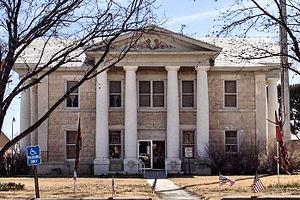
La communauté non incorporée de Garden City est le siège du comté de Glasscock, dans l’État du Texas, aux États-Unis. Sa population s’élevait à 334 habitants lors du recensement des États-Unis de 2010.
Le comté de Glasscock, en anglais : Glasscock County, est un comté situé dans l'ouest de l'État du Texas aux États-Unis. Fondé le 4 avril 1887, son siège de comté est la communauté non incorporée de Garden City. Selon le recensement de 2010, sa population est de 1 226 habitants, estimée, en 2017, à 1 348 habitants. Le comté a une superficie de 2 333 km², dont la quasi-totalité en surfaces terrestres. Il est nommé en l'honneur de George Washington Glasscock, un de ses premiers colons.